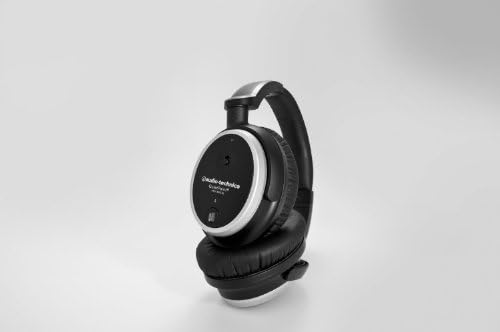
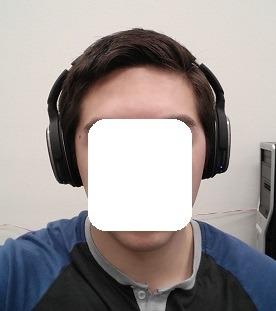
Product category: headphones
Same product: no